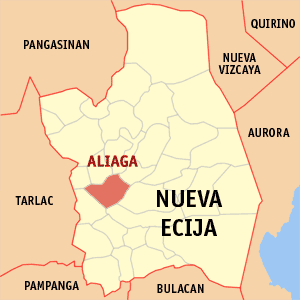
Aliaga est une localité de la province de Nueva Ecija, aux Philippines. En 2015, elle compte 63 543 habitants.